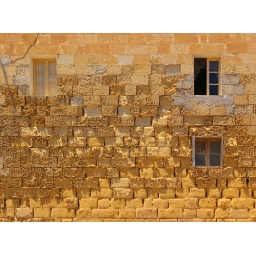
An old weathered stone wall in Senglea, Malta